Northamptonshire Battery, Royal Field Artillery

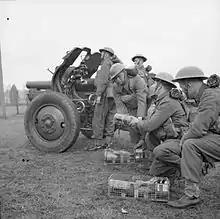
Modernised 4.5-inch howitzer, 1940

135th Field Regiment landed at Singapore on 13 January 1942 during a Japanese air raid. Its guns and equipment were in other ships of CT5, so it had to be re-equipped on arrival, with 336th Bty being issued with eight 4.5-inch howitzers towed by Chevrolet 4 x 4 1-ton trucks. Together with 53rd Brigade it was attached to 11th Indian Division. On 20 January, 336 Bty moved out to the Mount Austin Estate north of Johor Bahru on the mainland. Then on 24 January it moved up to support 53rd Brigade on the coast road to Senggarang, A Troop with 6th Battalion Norfolk Regiment, moving up from Rengit, the rest of the battery at Brigade HQ at Benut. 6th Norfolks' column was ambushed, one of the 4.5-inch howitzers being lost, though Captain Halford-Thompson got the other into action. A Company of 6th Norfolks with another of A Troop's guns attempted to clear the road, but could only do so temporarily.